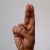
The image shows a hand gesture representing the letter 'U' in Indian Sign Language.